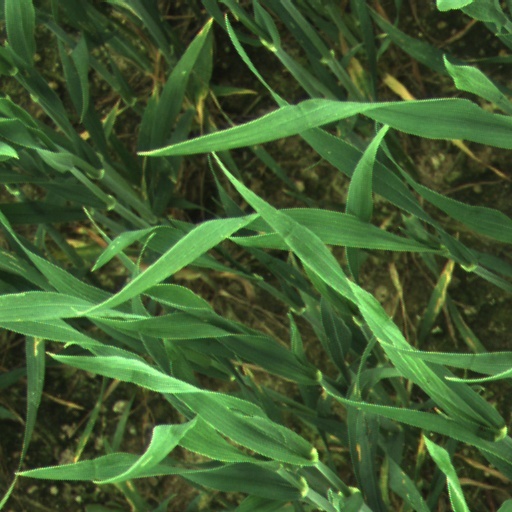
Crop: wheat